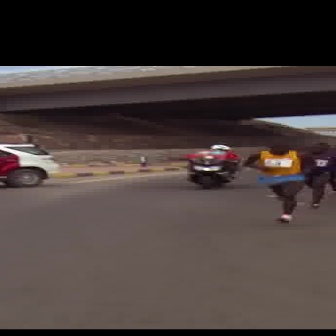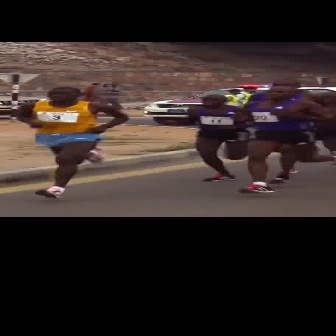
  Please identify the target specified by the bounding box [239,141,321,224] in the first image and locate it in the second image. Return the coordinates in [x_min,y_min,x_max,y_max] format.
Answer: [16,86,128,198]